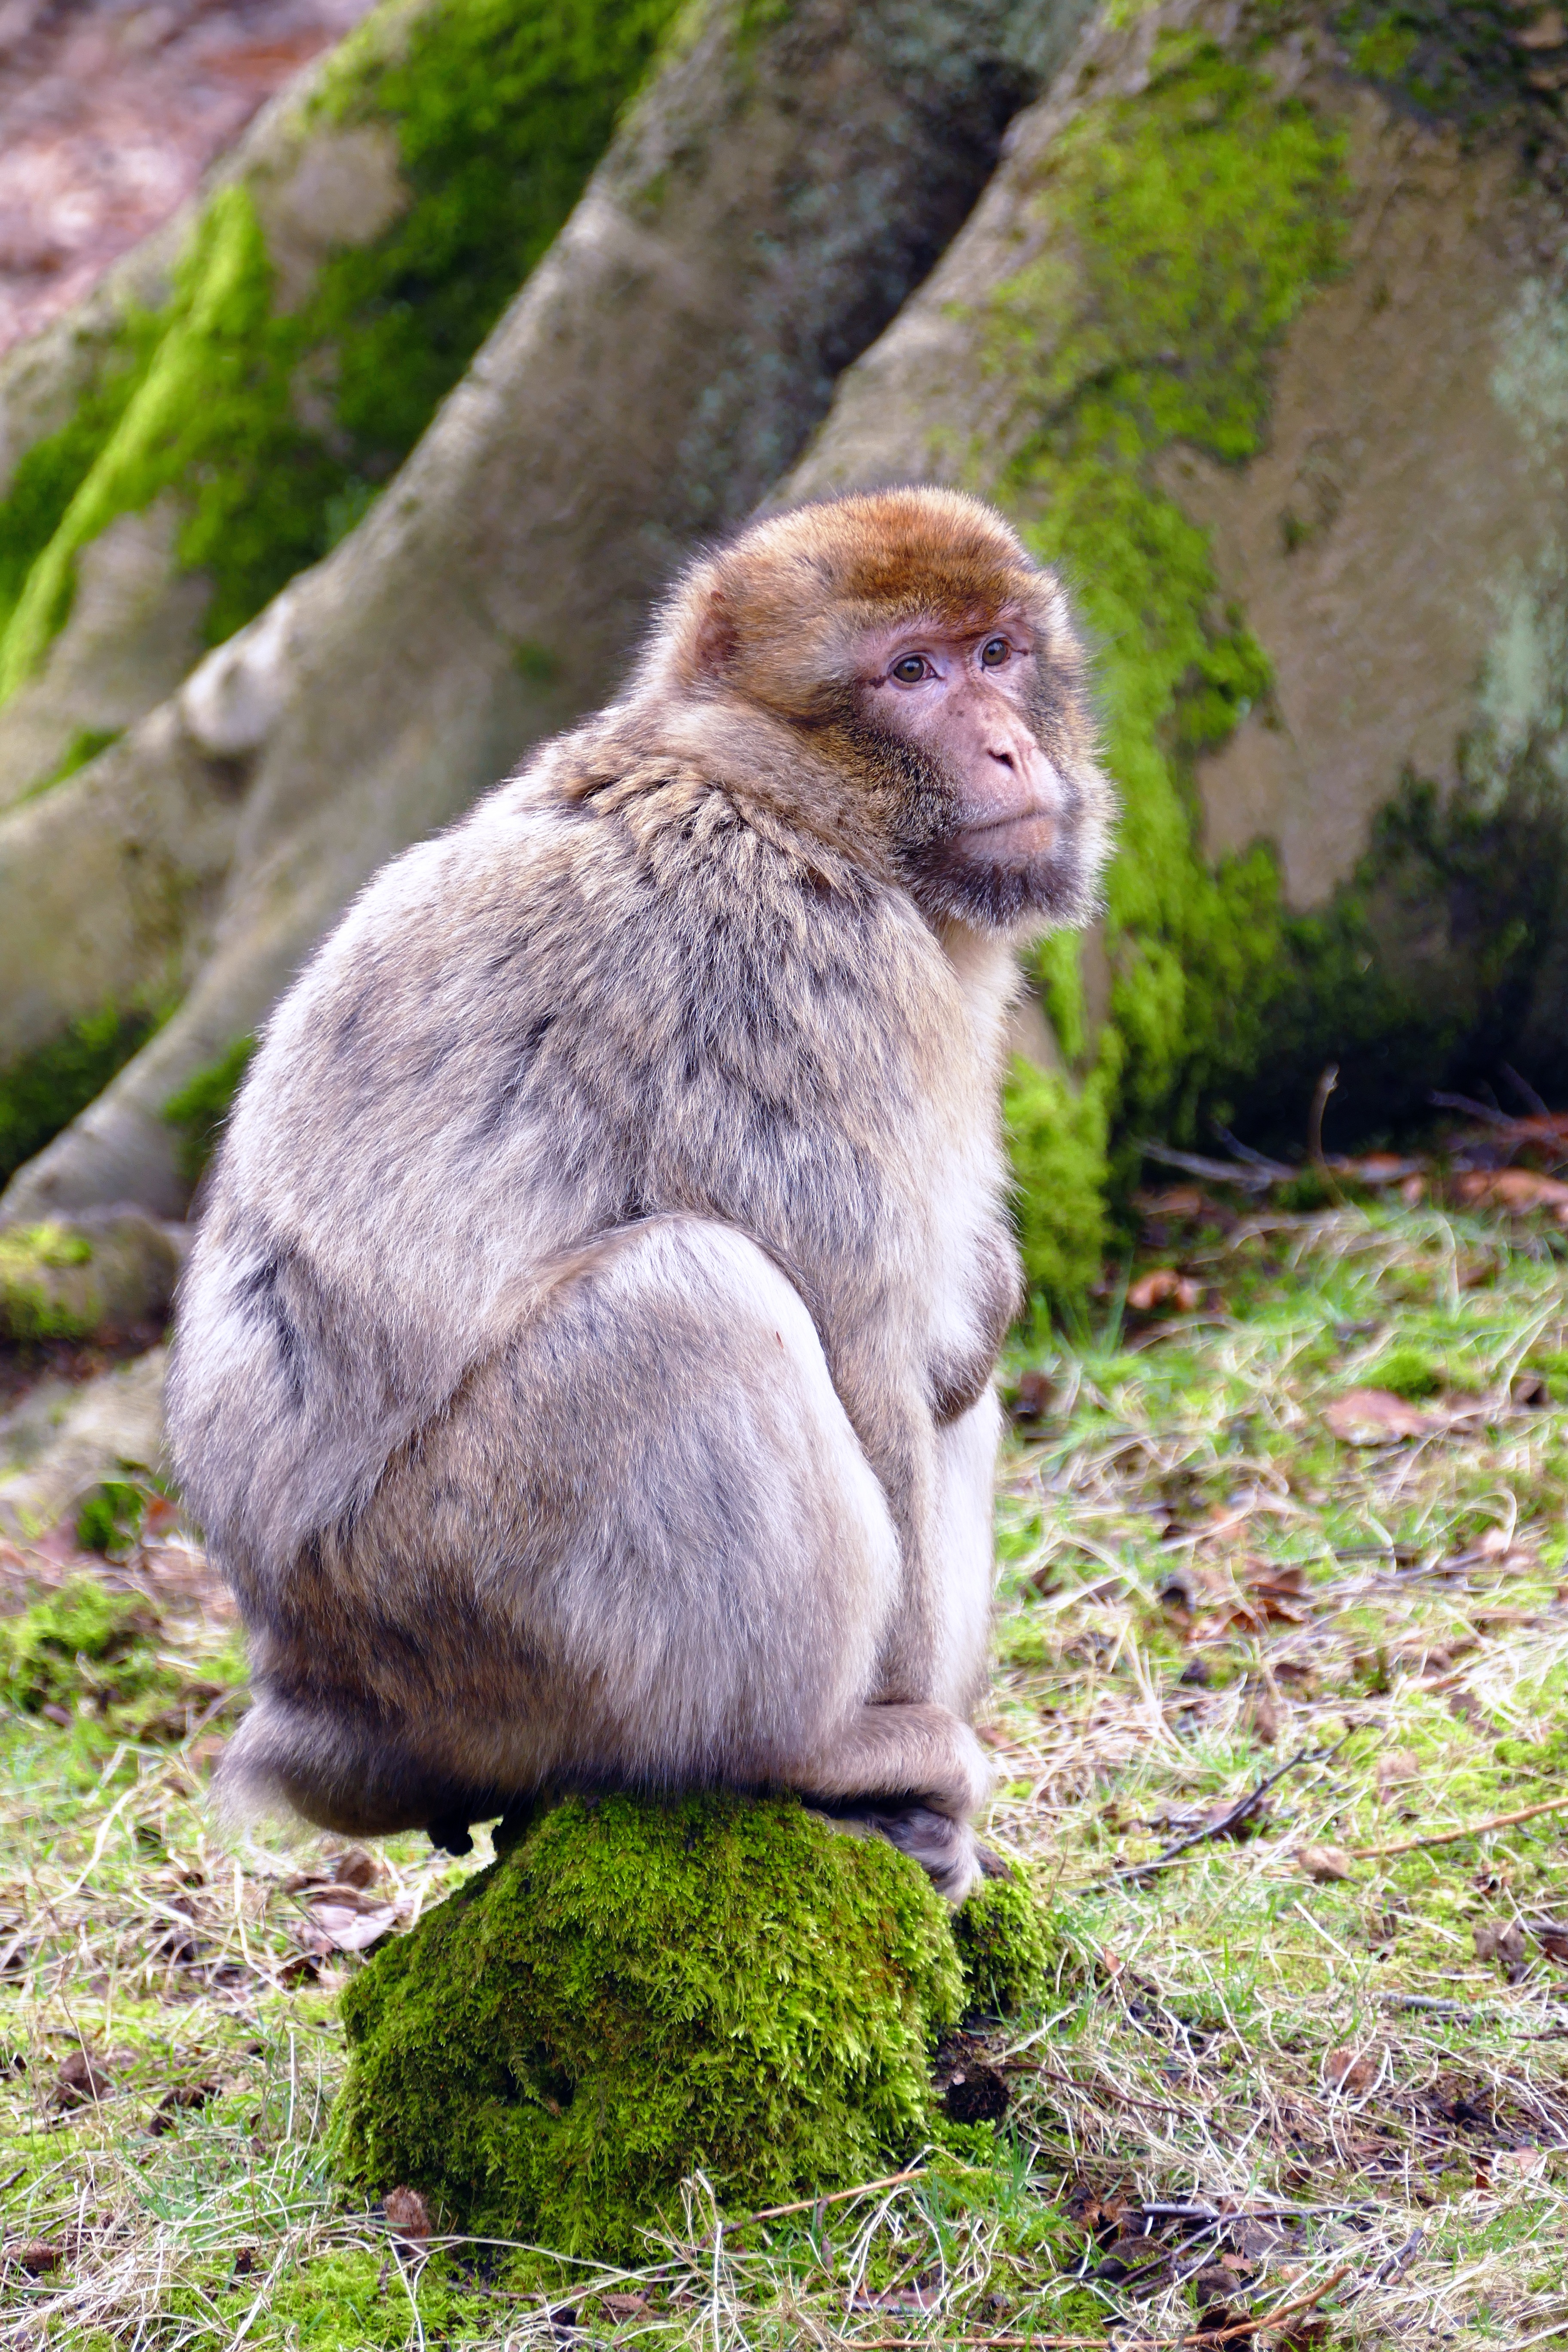
nature, animal, cute, wildlife, wild, zoo, natural, africa, brown, mammal, monkey, fauna, primate, ape, endangered, morocco, barbary, macaque, macaca, old world monkey, barbary macaque, outdoor recreation, sylvanus